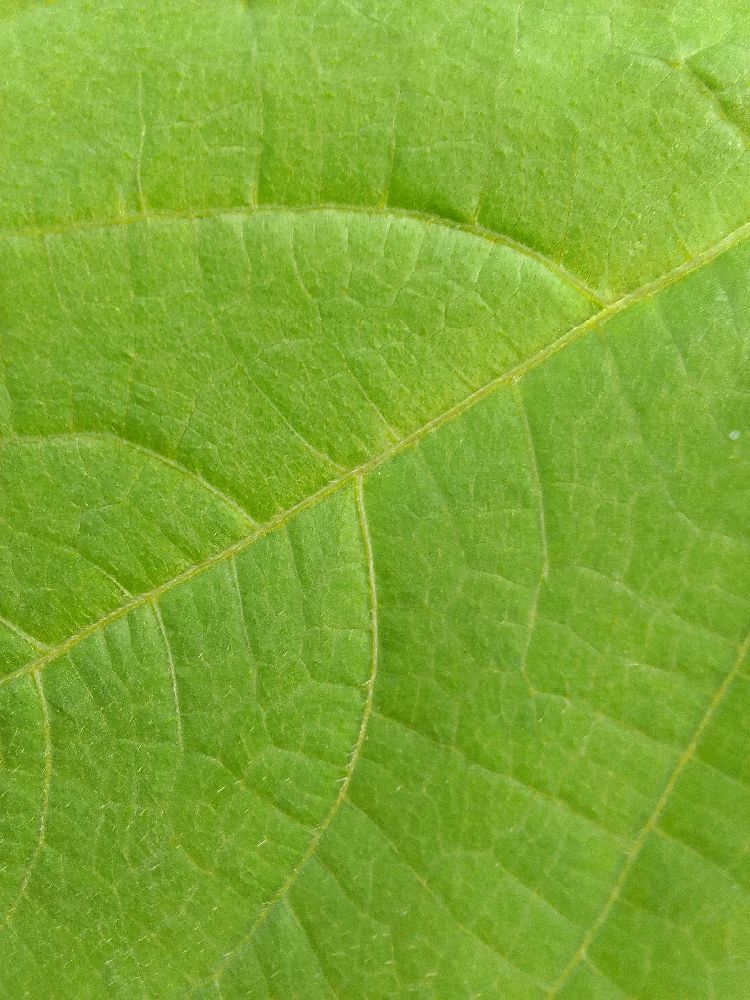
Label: healthy